Arigoke

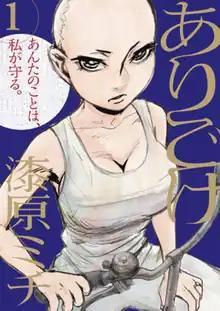
First "tankōbon" volume cover

is a Japanese manga series written and illustrated by Michi Urushihara. It was serialized in Shogakukan's "seinen" manga magazine "Hibana" from March 2015 to August 2016, with its chapters collected in two "tankōbon" volumes.